La Villedieu, Charente-Maritime

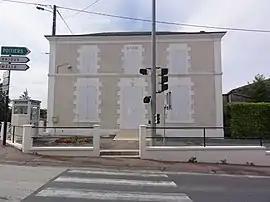
The town hall in La Villedieu

La Villedieu is a commune in the Charente-Maritime department in southwestern France.